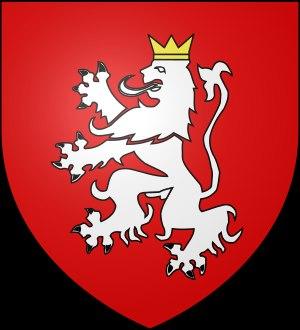
L’histoire de Vitré, la question des origines de la ville, de son développement, de ses fortifications et de son évolution au cours de la période médiévale puis moderne ont passionné les érudits et les chercheurs. Vitré fait ainsi l'objet de nombreux travaux historiques depuis Arthur de La Borderie qui jette les bases d'une historiographie vitréenne encore tenace.